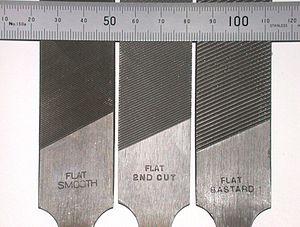
Une lime est un outil servant à usiner la matière. Une lime travaille par arrachement de petits morceaux du matériau, le travail s'effectue généralement en de multiples passages de la lime sur la pièce à usiner.